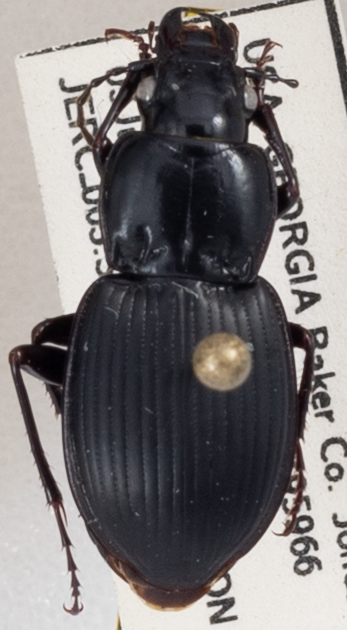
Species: Cyclotrachelus sigillatus
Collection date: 2022-07-05
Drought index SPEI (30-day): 0.156
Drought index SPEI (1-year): -0.404
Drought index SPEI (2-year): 0.694